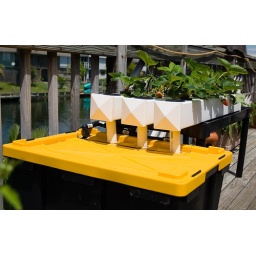
Fifteen strawberry plants in a home made Ein Gedi system. The tubing is 4&amp;quot; square fence post tubing from Lowes.